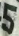
Number: 5